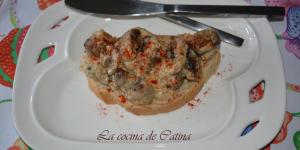
champinones a la crema